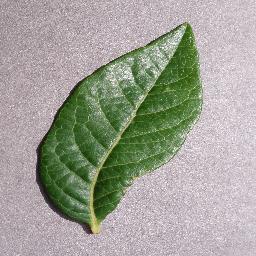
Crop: blueberry
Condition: healthy